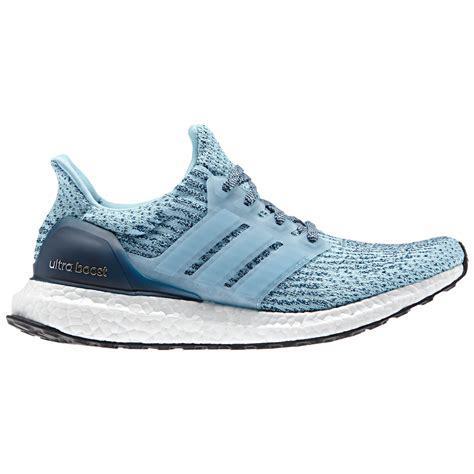
Brand: Adidas
Model: Ultra Boost